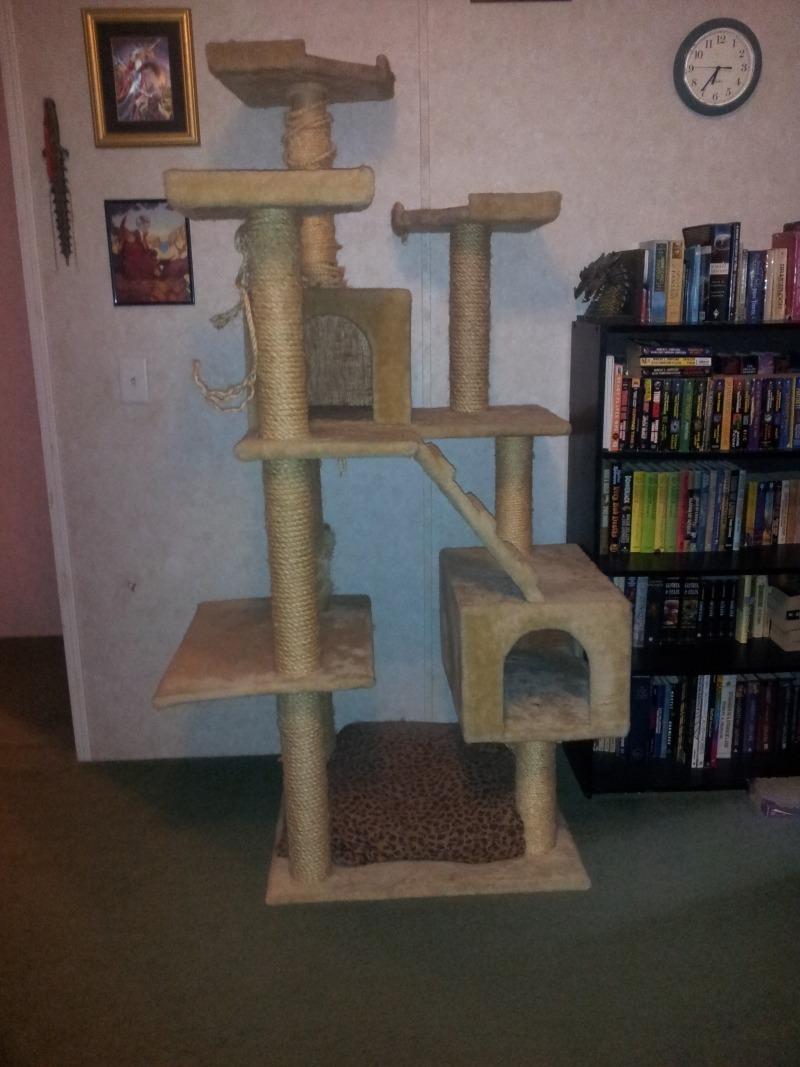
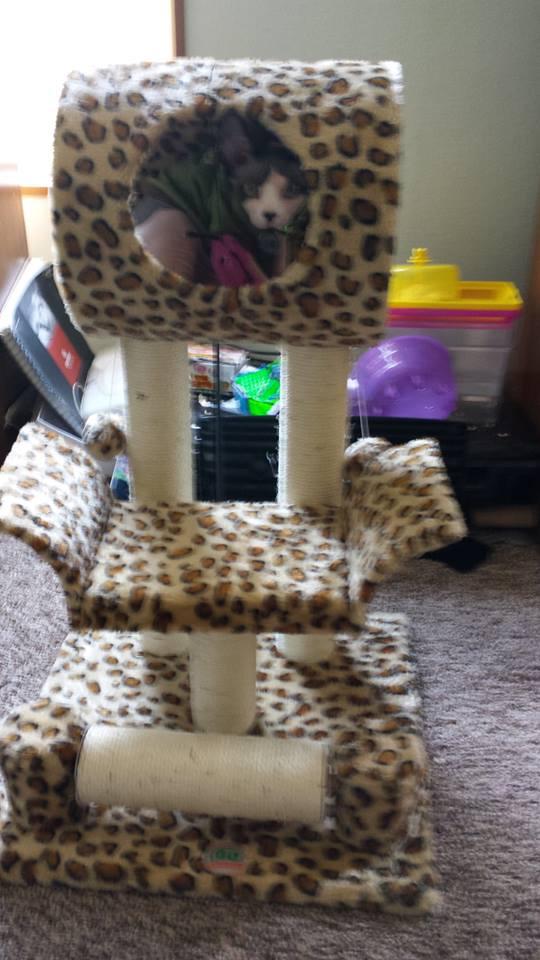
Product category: items_cat tree
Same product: no